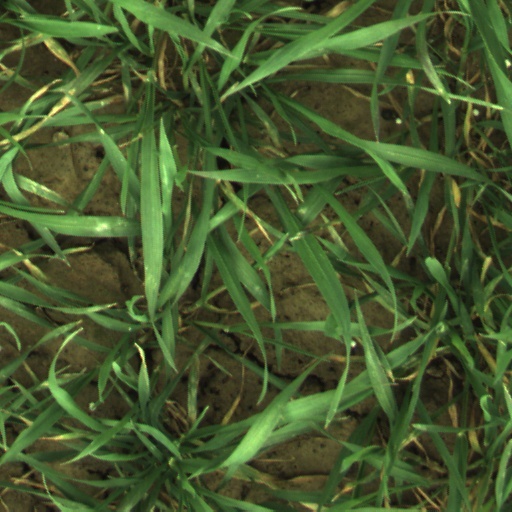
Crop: wheat